List of Carnegie libraries in Europe

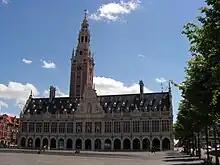
The University Library, Leuven, Belgium

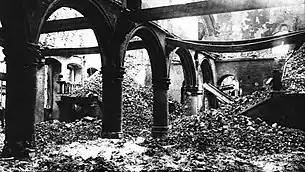
The University Library, Leuven, after fire damage in the First World War

A Carnegie library was built in the 1920s for the University of Leuven to replace a building destroyed in the First World War.